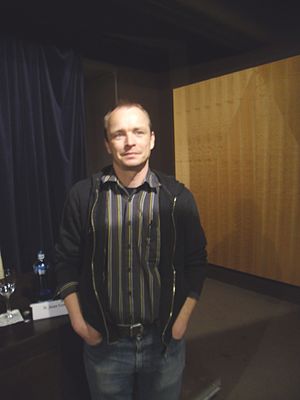
Peter Adolphsen
Peter Adolphsen, dansk forfatter. Català: Peter Adolphsen, escriptor danès.
Peter Adolphsen er en dansk forfatter. Han er uddannet fra Forfatterskolen, hvor han også var ansat som lærer 2008-2010. Debuterede i 1996 med Små Historier. Siden er udkommet Små historier 2, kortromanerne Brummstein og Machine, form-eksperimenterne En million historier og Katalognien. En versroman. I 2013 udkom den post-apokalyptiske kortroman År 9 efter Loopet.